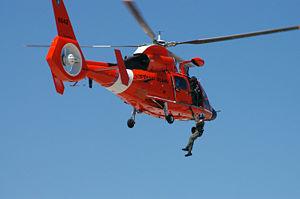
Le Sud-Aviation SA.365 Dauphin est un hélicoptère moyen polyvalent conçu par la société française Sud-Aviation pour succéder à l'Alouette III. Développé par la Société nationale industrielle aérospatiale, dont la division hélicoptère est devenue en 1990 la branche française d'Airbus Helicopters, il a fait l'objet de développements civils et militaires. Le Dauphin a aussi donné naissance à la famille d'appareils de combat Airbus Helicopters Panther puis à une nouvelle génération d'appareils civils dénommés EC155.